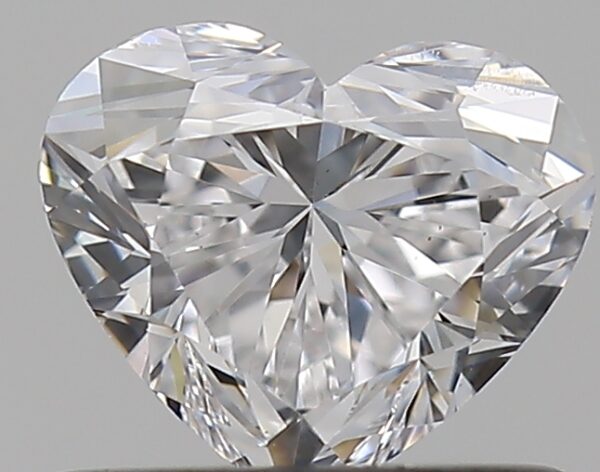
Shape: heart
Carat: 0.6
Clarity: VS1
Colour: D
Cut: EX
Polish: EX
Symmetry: VG
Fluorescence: N
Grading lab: GIA
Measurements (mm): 4.92 x 5.83 x 3.44